Flora of Cantabria

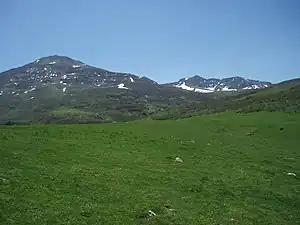
"Puertos de Sejos."

Heathlands are the most common formations in the montane landscapes of the region. They appear as replacement vegetation after the elimination of the deciduous forest to establish tooth pastures, either by cutting or, more frequently, by wildfires.